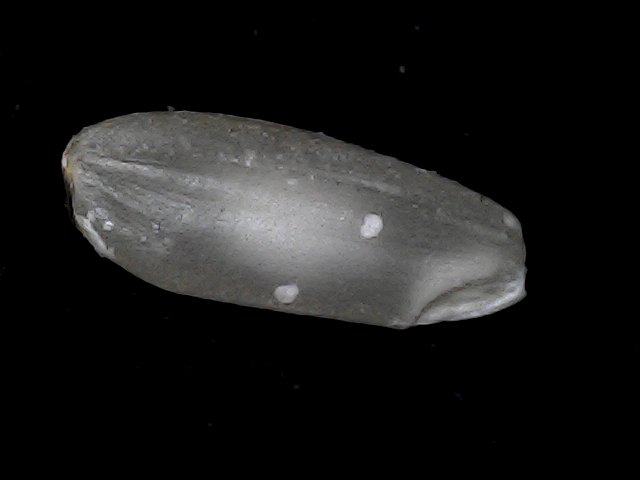
Rice variety: BD93